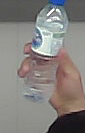
Product: nestle_water